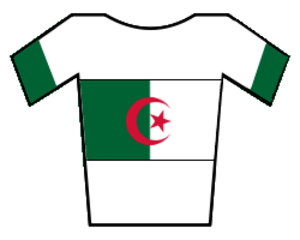
Ryttere og hold i Vuelta a España 2017
Algerisk mester
Dette er en liste over ryttere og hold i Vuelta a España 2017